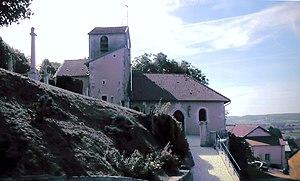
L'église Sainte-Marie-Madeleine de Brixey-aux-Chanoines
Brixey-aux-Chanoines est une commune française située dans le département de la Meuse, en région Grand Est.